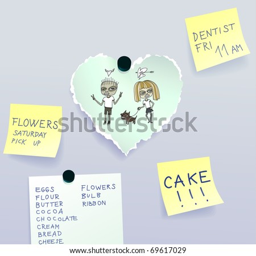
heart and sticky notes on a fridge